Mauritius Postal Museum

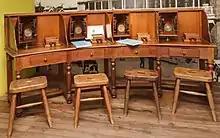
Telegraphy station

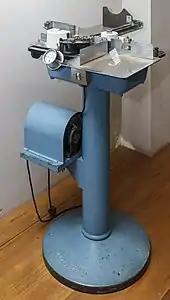
Pitney-Bowes cancelling machine

The building of today's museum was built as the General Post Office between 1865 and 1870. It is located at the harbour, beside the customs building in the center of the city.